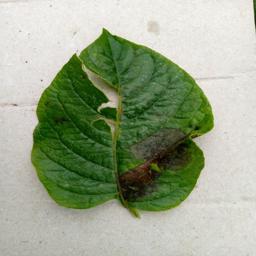
Etiqueta: Late Blight